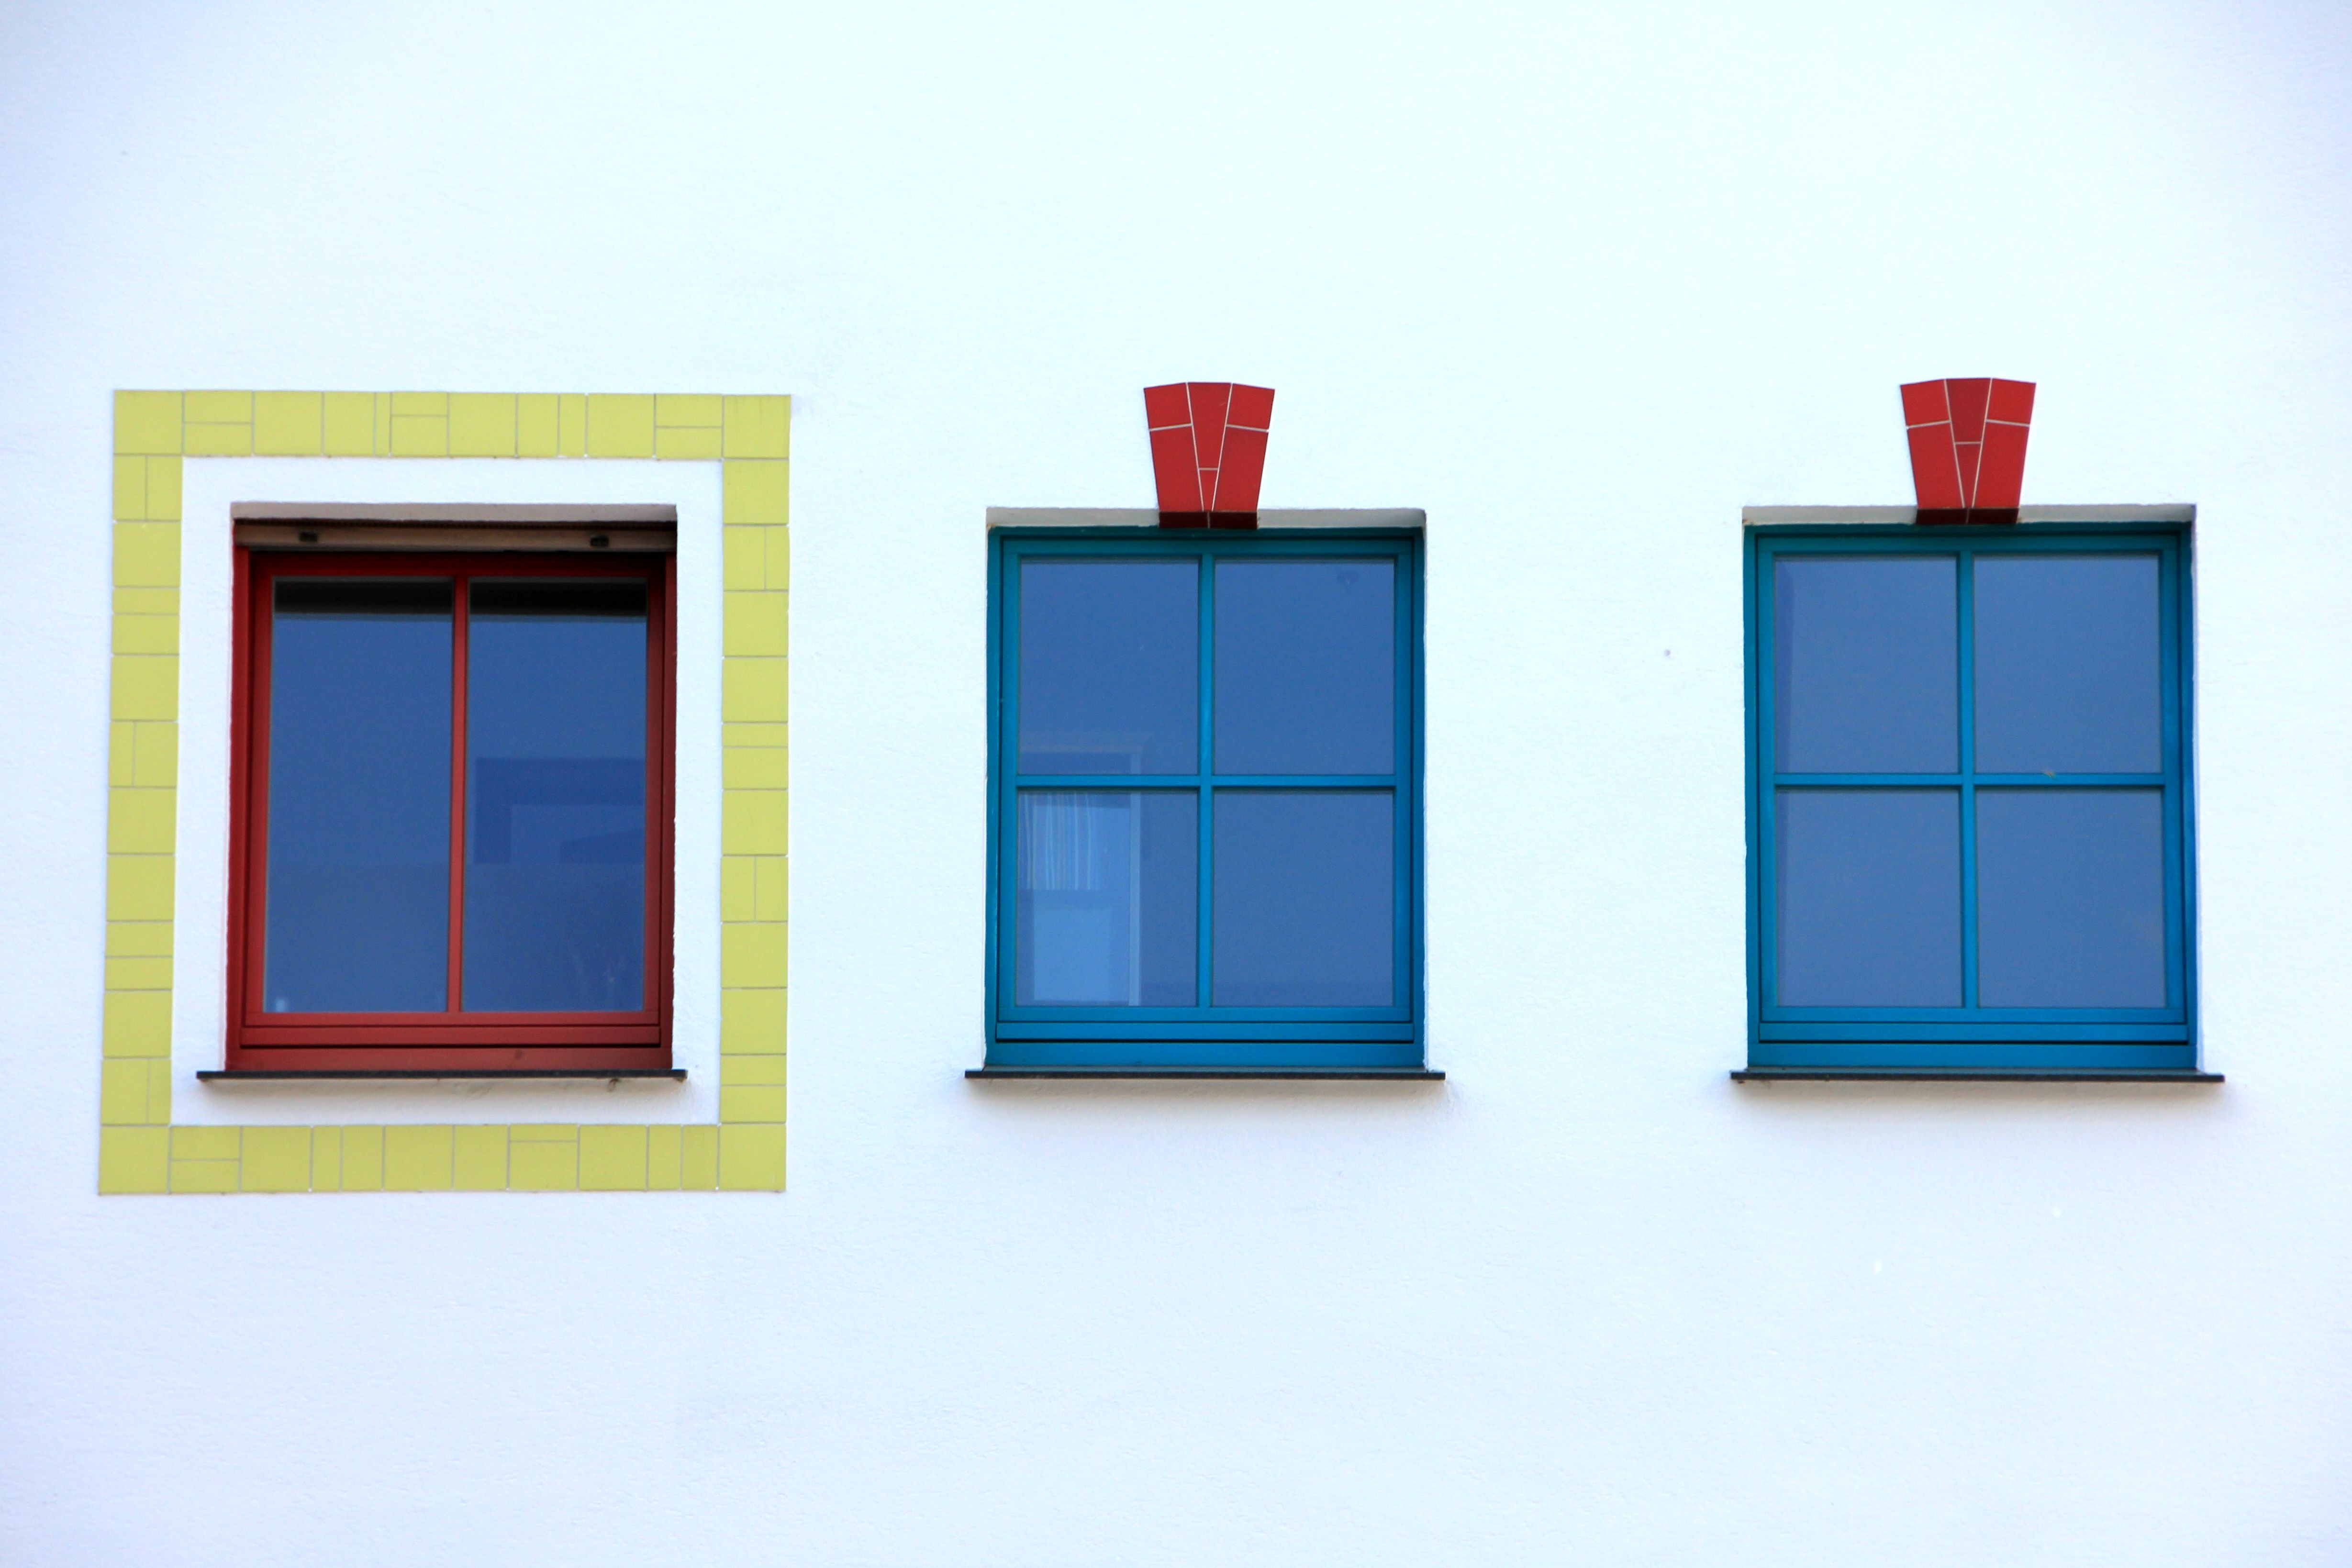
window, home, red, color, frame, blue, colorful, door, brand, design